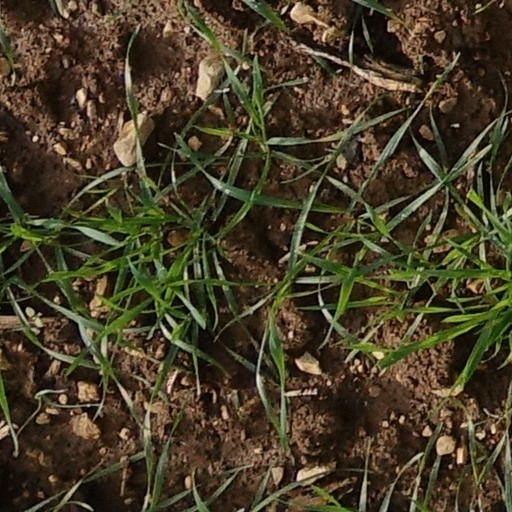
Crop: wheat